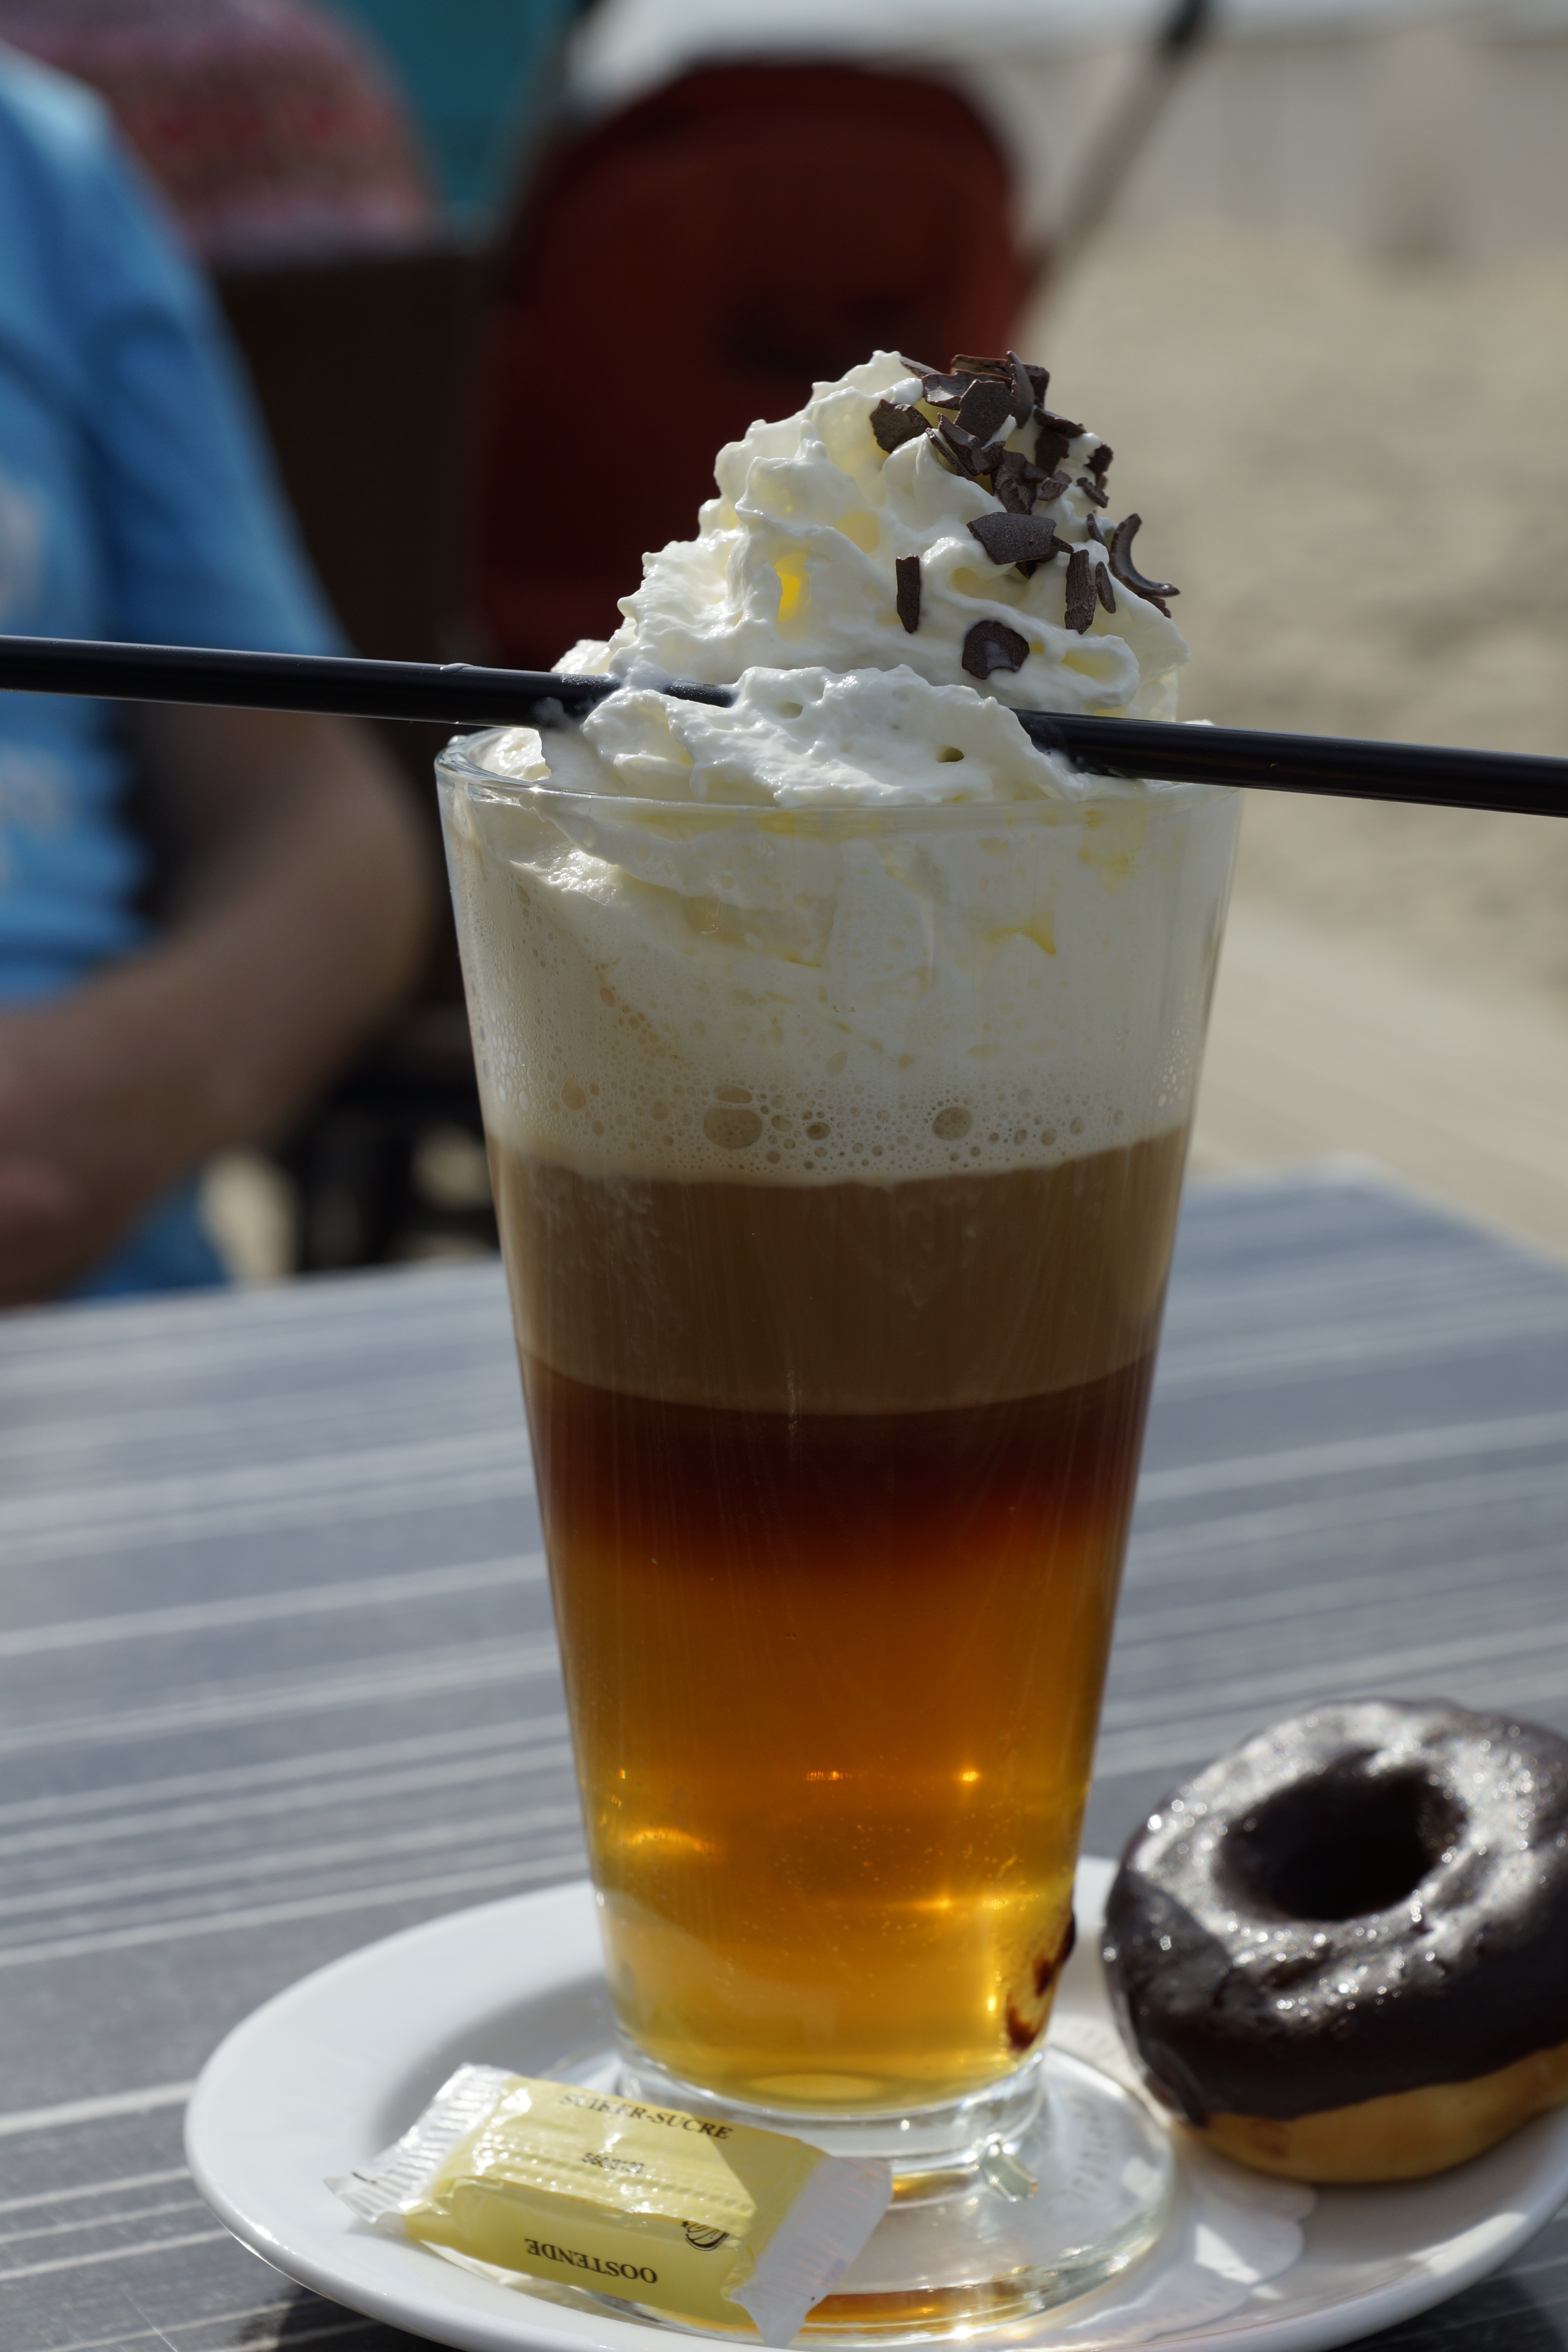
coffee, sweet, summer, food, drink, dessert, cocktail, flavor, ice cream sundae, ice cream with cream, ice cream parlour, alcoholic beverage, distilled beverage